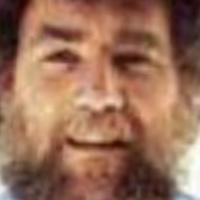
Age group: age 41-55